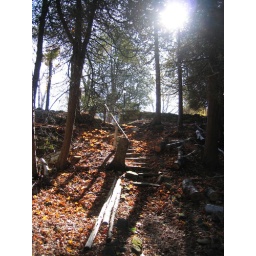
Greengate Farm has an awesome rock beach and this is the stairway up the hill in Autumn.